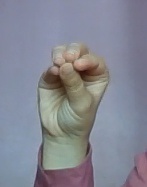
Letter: ha